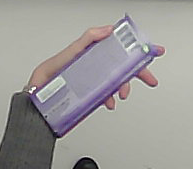
Product: milka_chocolate